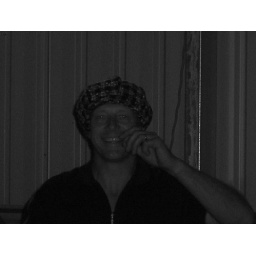
My son bought this hat in Amsterdam